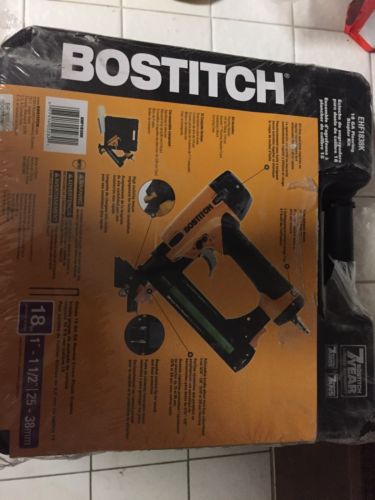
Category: stapler